Chew Stoke

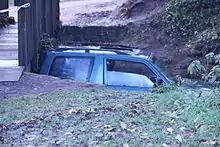
The car in Chew Stoke in which a man died on 22 November 2012

On 4 February 2001, Princess Anne opened the Rural Housing Trust development at Salway Close. Each year, over a weekend in September (usually the first), a "Harvest Home" is held with horse and pet shows, bands, a funfair, and other entertainments. The Harvest Home was cancelled in 1997 as a mark of respect following the death of Princess Diana in the previous week. The Radford's factory site, where refrigeration equipment was formerly manufactured, was identified as a brownfield site suitable for residential development in the 2002 Draft Local Plan of Bath and North East Somerset. That plan has generated controversy about balancing land use to meet residential, social, and employment needs.